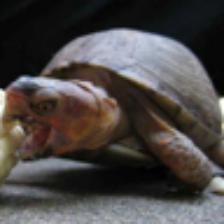
Label: NonHuman